1981 Giro d'Italia

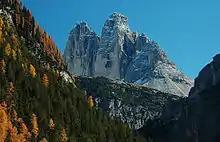
The Tre Cime di Lavaredo was the "Cima Coppi" for the 1981 running of the Giro d'Italia.

Three different jerseys were worn during the 1981 Giro d'Italia. The leader of the general classification – calculated by adding the stage finish times of each rider, and allowing time bonuses for the first three finishers on mass-start stages – wore a pink jersey. The time bonuses for the 1981 Giro were thirty seconds for first, twenty seconds for second, and ten seconds for third place on the stage. This classification is the most important of the race, and its winner is considered as the winner of the Giro.